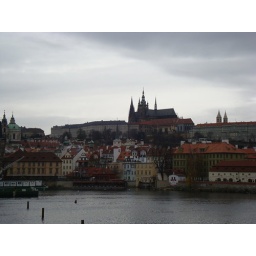
Pragues castle in a day with clouds and very cold,taken from charls bridge.